Marc Narciso Dublan

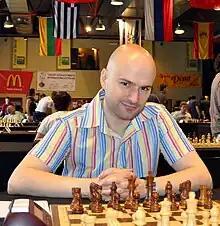
Marc Narciso Dublan in 2010

Marc Narciso Dublan (born 20 January 1974) is a Spanish chess grandmaster.